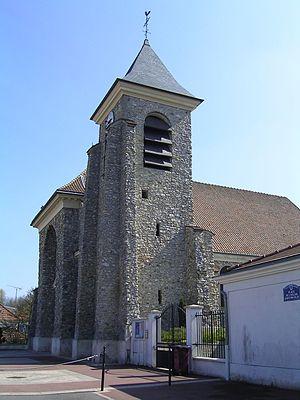
Vaujours est une commune française située dans le département de la Seine-Saint-Denis en région Île-de-France.
L'église Saint-Nicolas, située 1 Place de l'Eglise, à Vaujours, est une église de Seine-Saint-Denis affectée au culte catholique. Elle est consacrée à saint Nicolas.